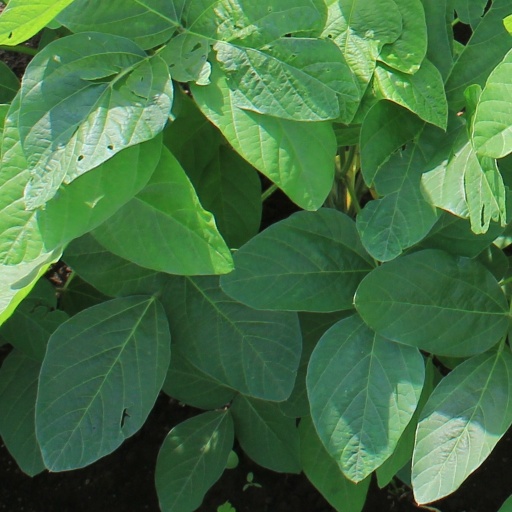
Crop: soybean